Nicolás Díaz (politician)

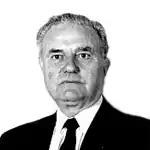
Sánchez as a senator

Nicolás Díaz Sánchez (August 10, 1929 – October 18, 2019) was a Chilean politician and cardiologist, member of the Christian Democrat Party of Chile (PDC).